Antony, Hauts-de-Seine

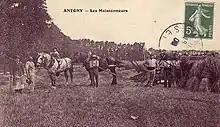
Harvest at Antony in 1908

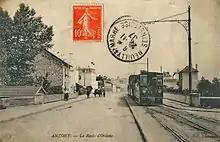
"Arpajonnais" on the RN20 at the beginning of the 20th century. The Catenary for electric traction is already installed, but the train is pulled by a bi-cab steam locomotive.

Antony remained predominantly agricultural until the early 20th century. Le Petit Journal wrote in 1922: "The pretty commune of Antony is one of those, in the suburbs of Paris, where agriculture is still the most thriving". The city was known for its coaching inn for horses that welcomed travelers at the crossroads called "Croix de Berny" because it was at the intersection of the royal road, dating from the 18th century, leading from Versailles to Choisy-le-Roi, and the road from Paris to Orléans with the intersection in the north-west corner of the Château de Berny Park.